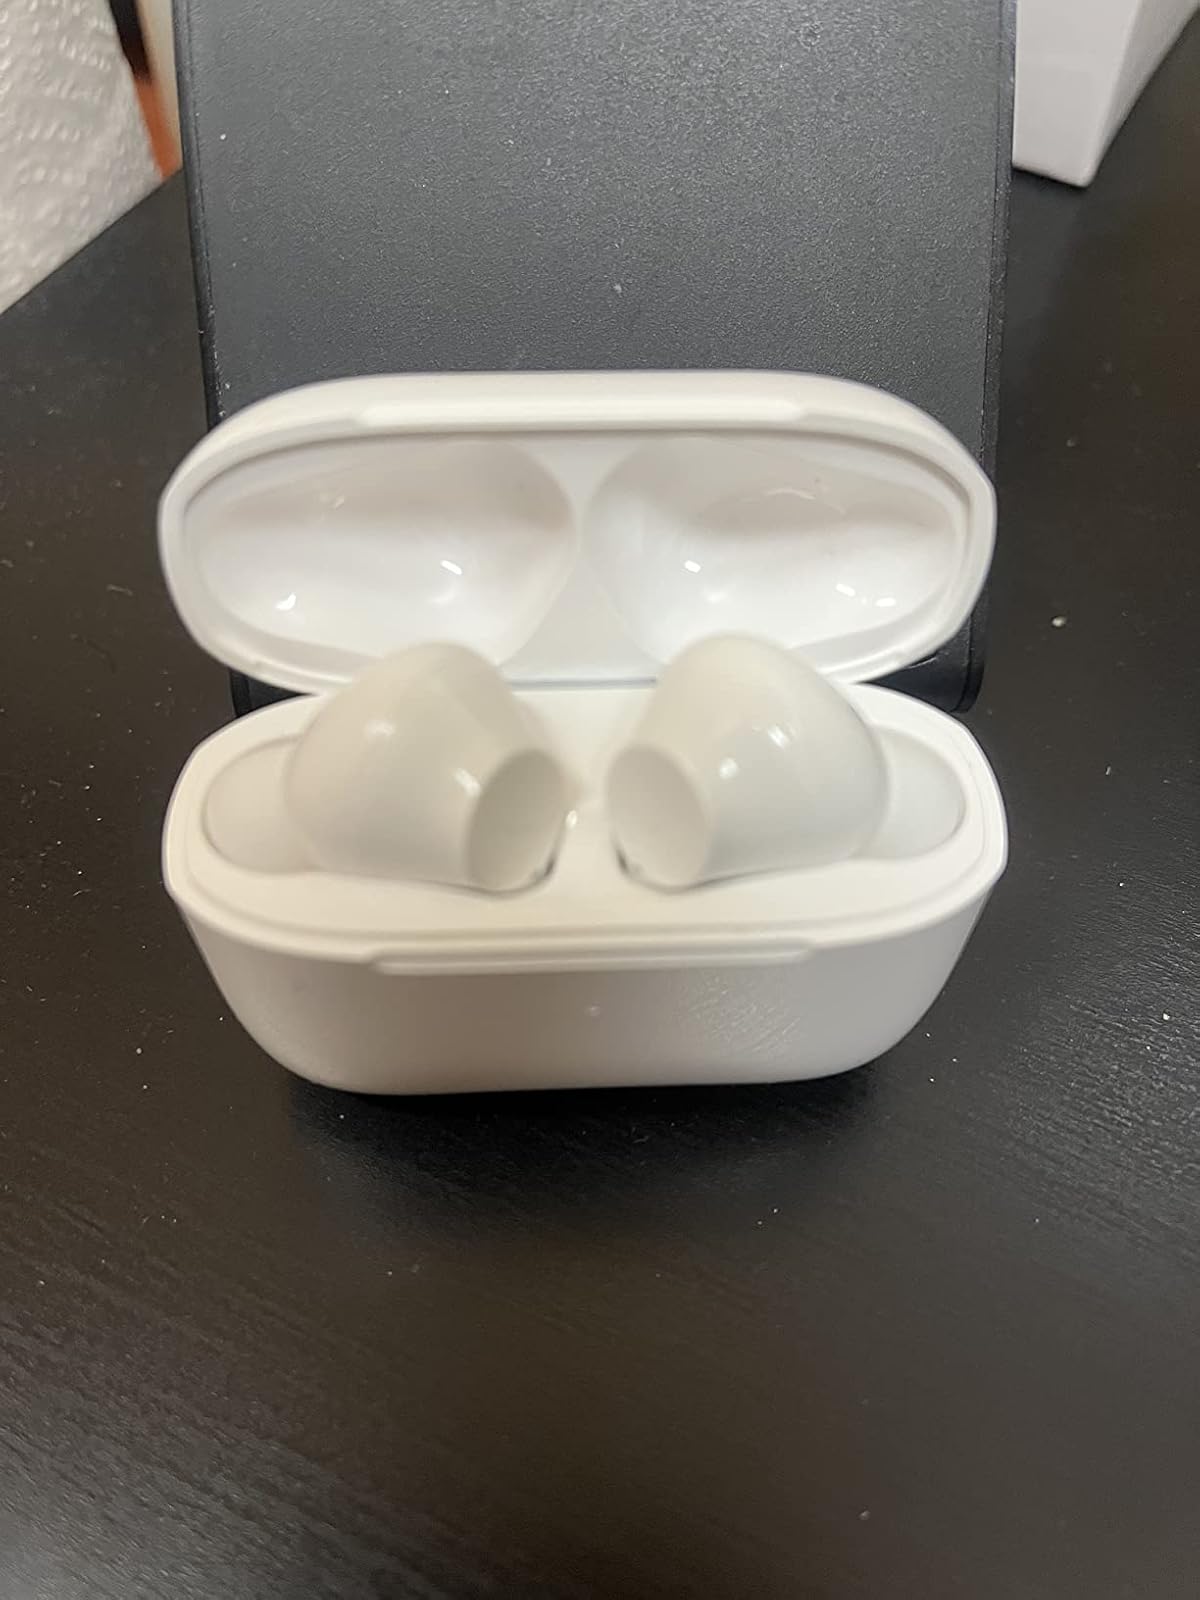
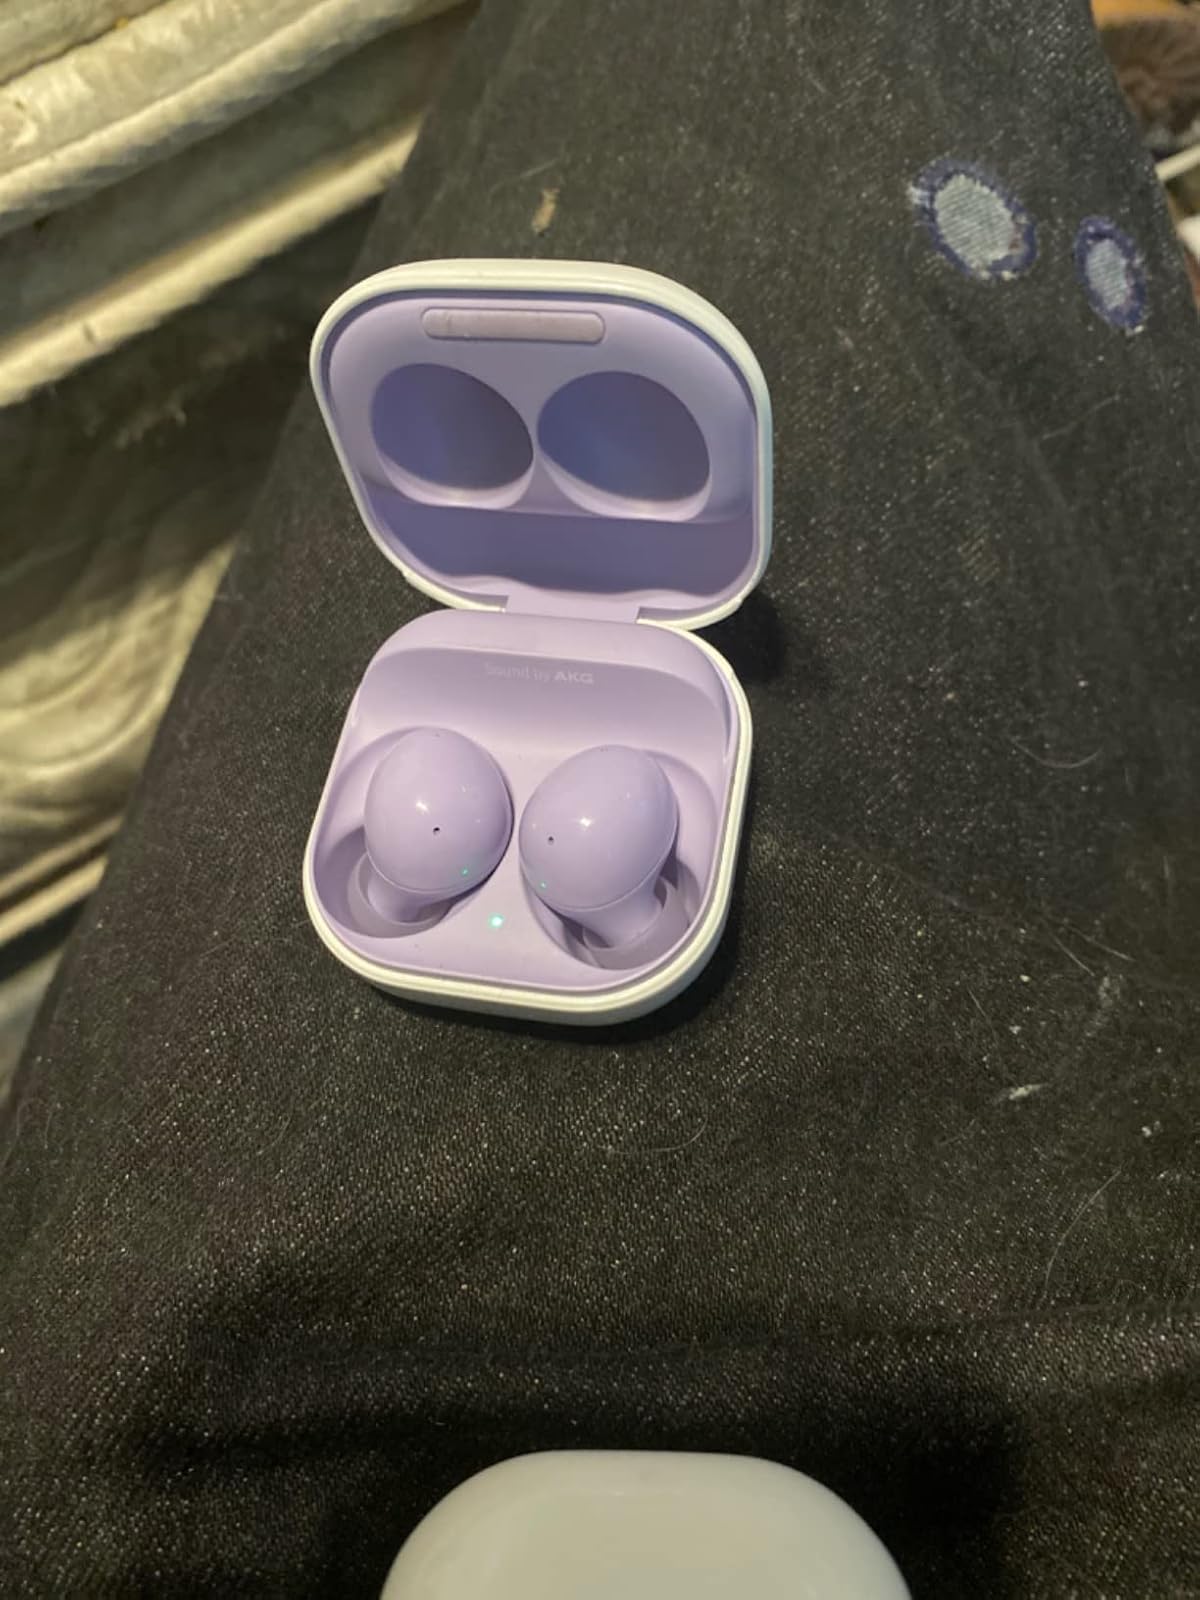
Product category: earbuds
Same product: no